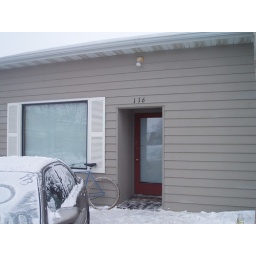
Tom's bike parked under the window